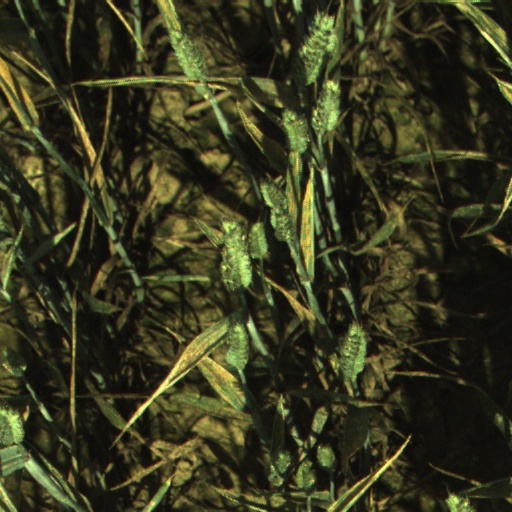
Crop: wheat